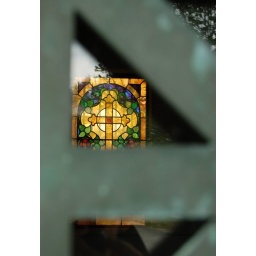
Stained glass cross in a mausoleum